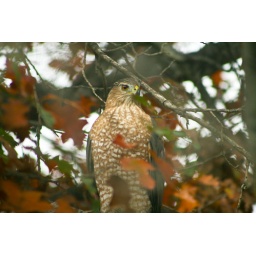
An injured hawk rested in our red oak tree for over an hour last fall.